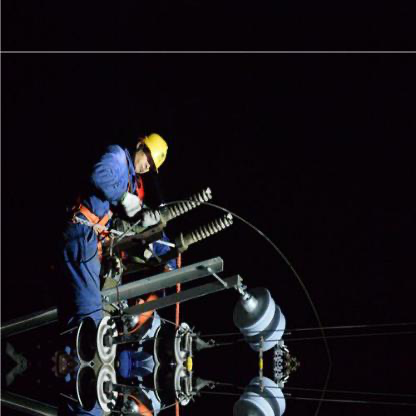
Objects in the image:
label: helmet